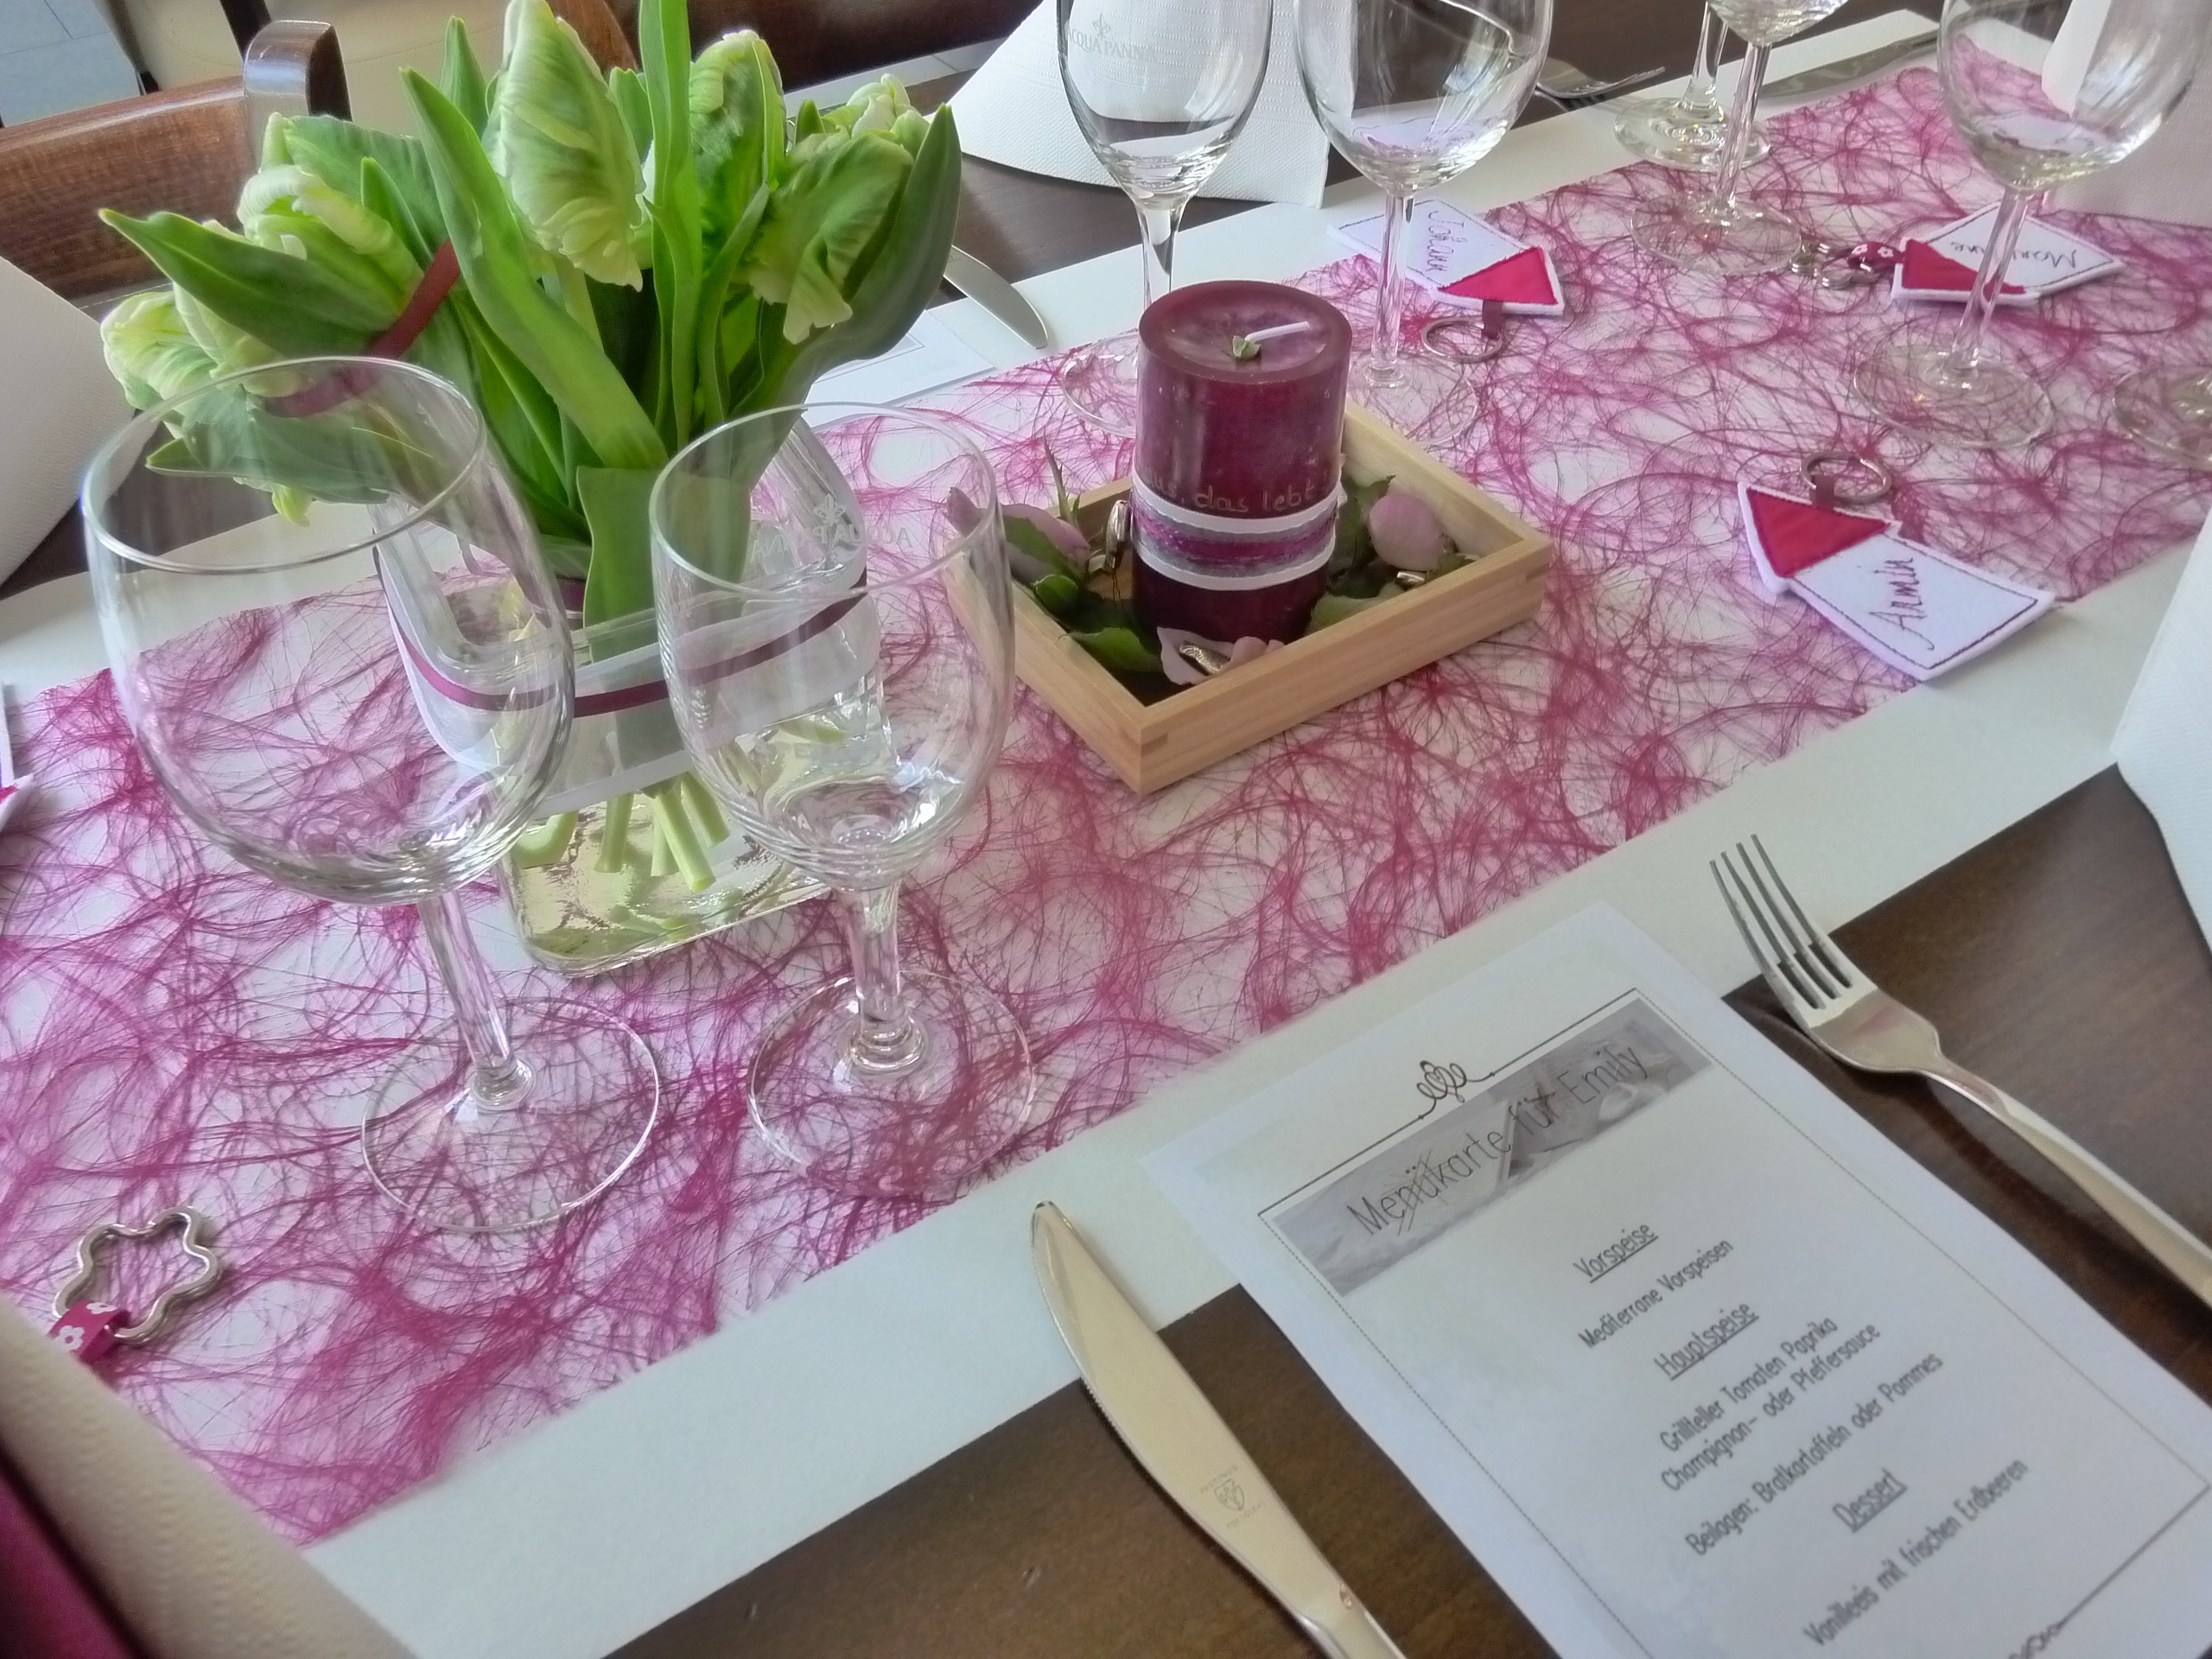
flower, restaurant, pink, candle, wedding, deco, flowers, tablecloth, art, design, tulips, floristry, table decorations, wedding celebration, floral design, centrepiece, communion of children, flower arranging, wedding receptions, wedding menu, wedding celebrations